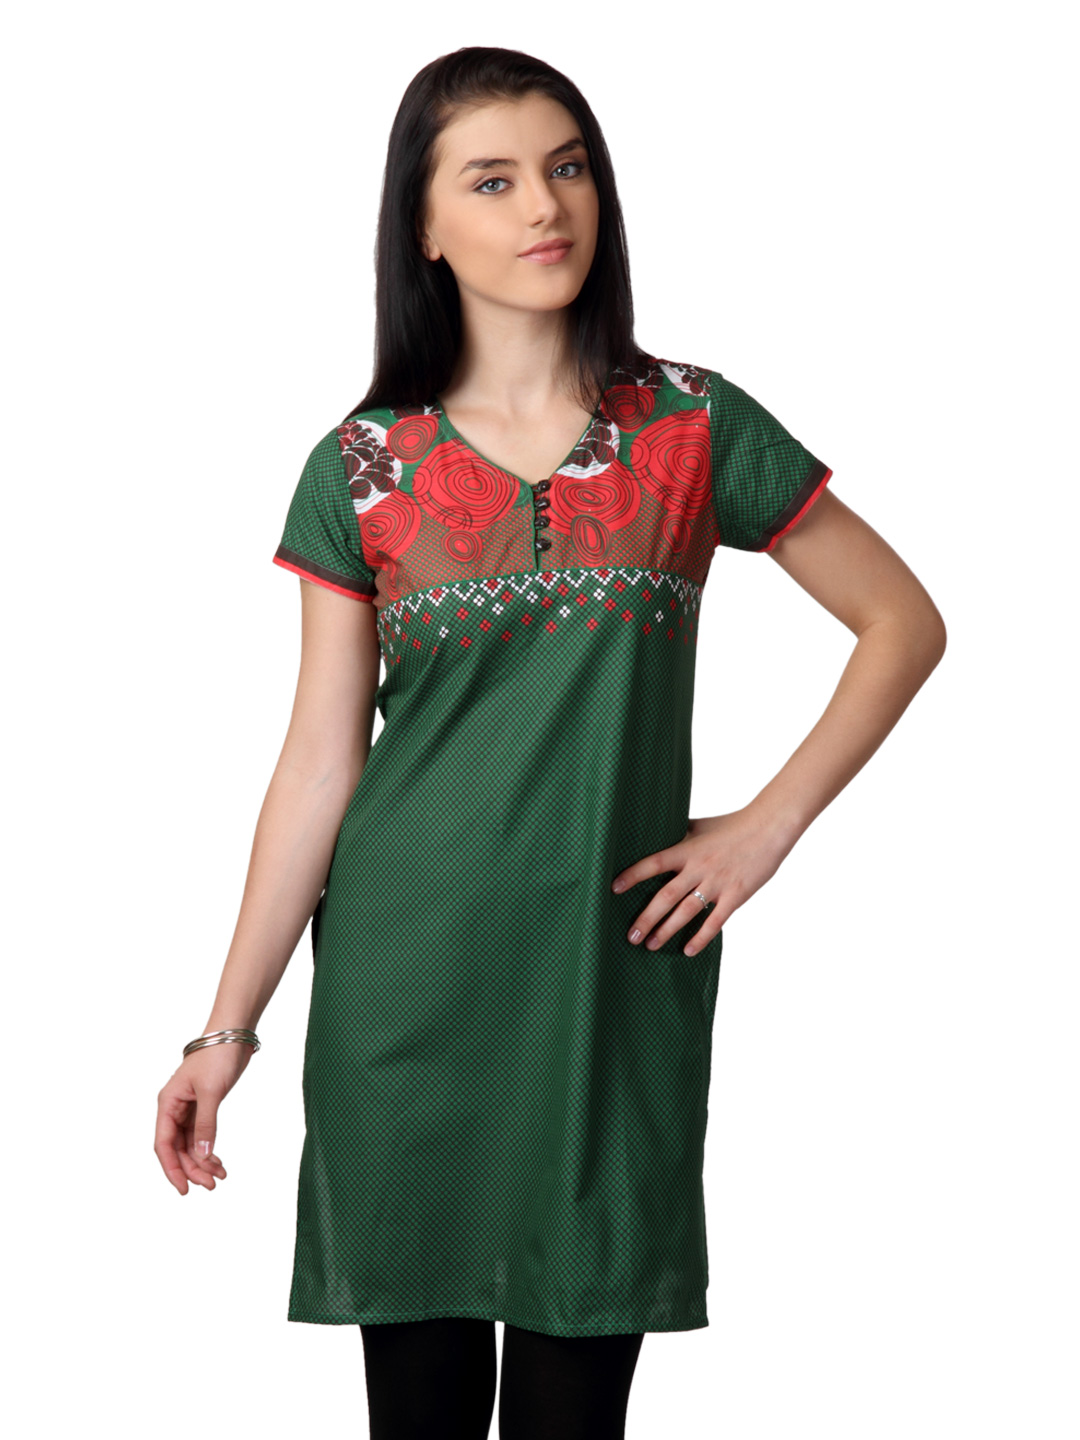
Vishudh Women Green Printed Kurta
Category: Apparel / Topwear / Kurtas
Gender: Women
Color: Green
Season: Summer 2012
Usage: Ethnic